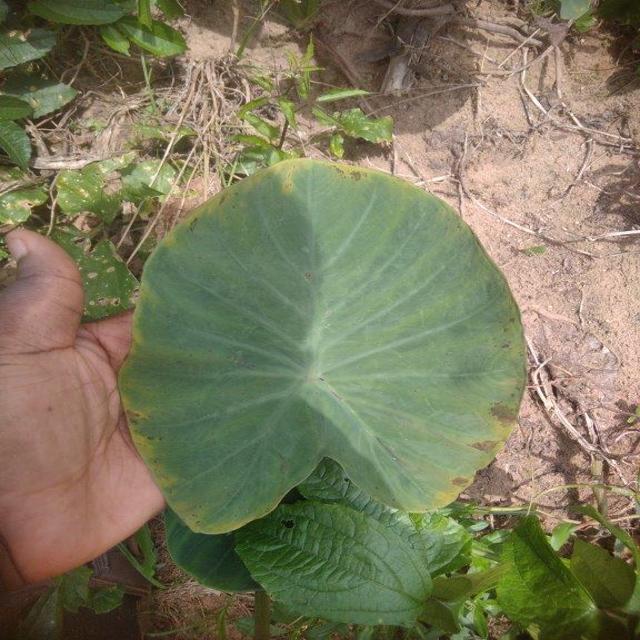
Label: Early_Blight